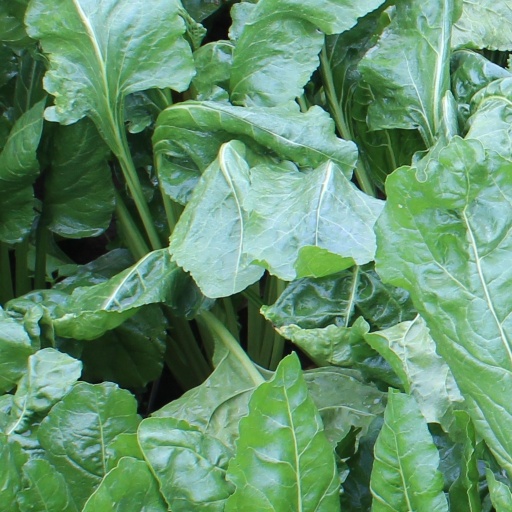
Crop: sugar beet